Unforgiven (2002)

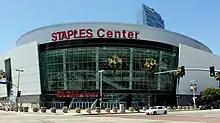
The event was held at the Staples Center in Los Angeles, California.

Unforgiven was first held by World Wrestling Entertainment (WWE) as the pay-per-view (PPV) in April 1998. Following the discontinuation of the In Your House series in February 1999, Unforgiven branched off as its own PPV in September that year, becoming WWE's annual September PPV. The 2002 event was the fifth event in the Unforgiven chronology and took place on September 22 at Staples Center in Los Angeles, California. It was also the first held under the WWE name, as the promotion was renamed from World Wrestling Federation (WWF) to WWE in May. It was also the first Unforgiven held during the first brand extension that was introduced in March, a storyline subdivision in which the promotion divided its roster into two separate brands, Raw and SmackDown!, where wrestlers were exclusively assigned to perform. The 2002 event in turn featured wrestlers from both brands.